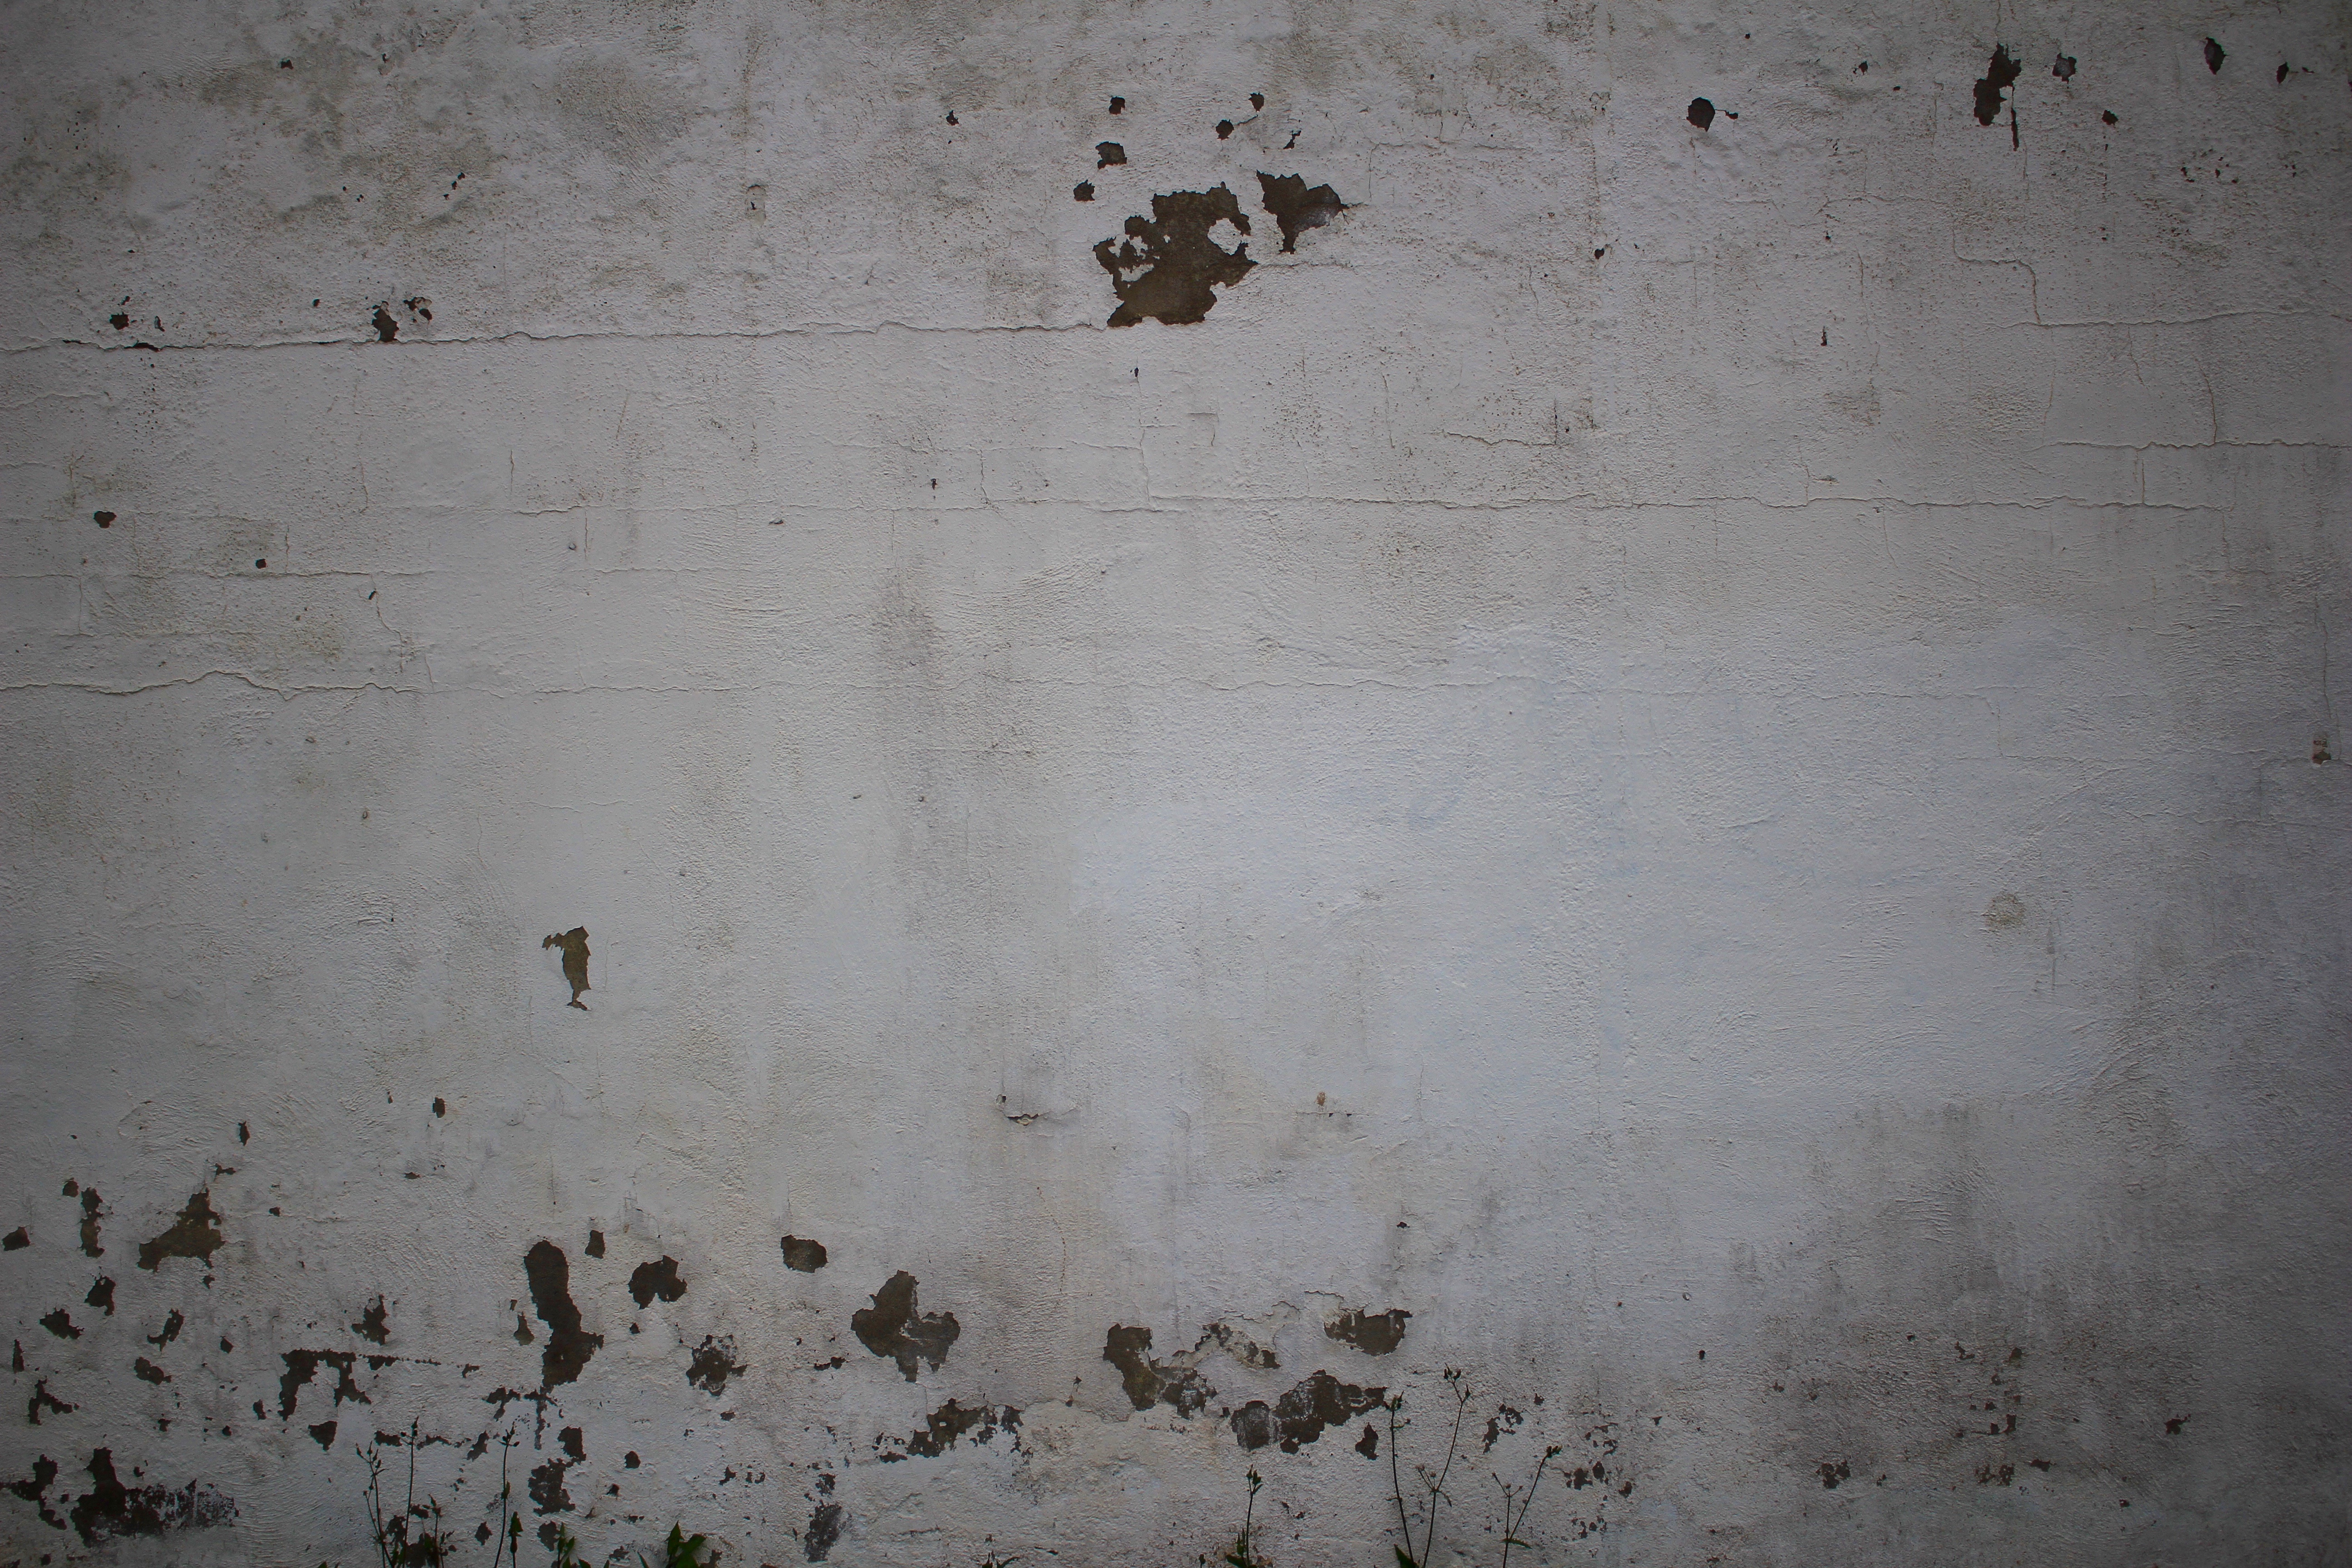
snow, wood, white, texture, number, wall, weather, material, shape, plaster